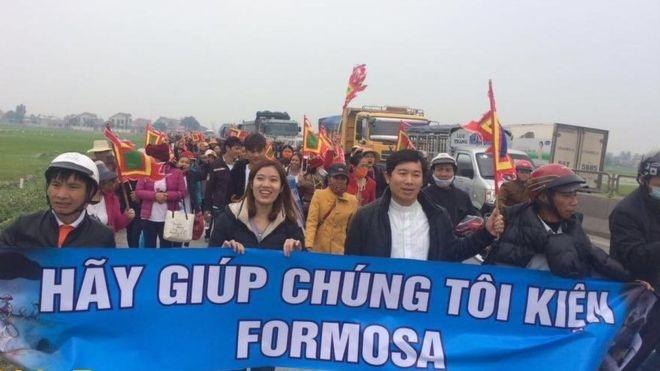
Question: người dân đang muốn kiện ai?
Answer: người dân đang muốn kiện formosa